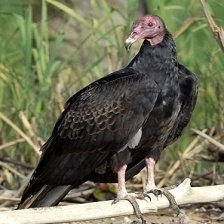
Species: TURKEY VULTURE
Scientific name: CATHARTES AURA
ImageNet parent category: vulture